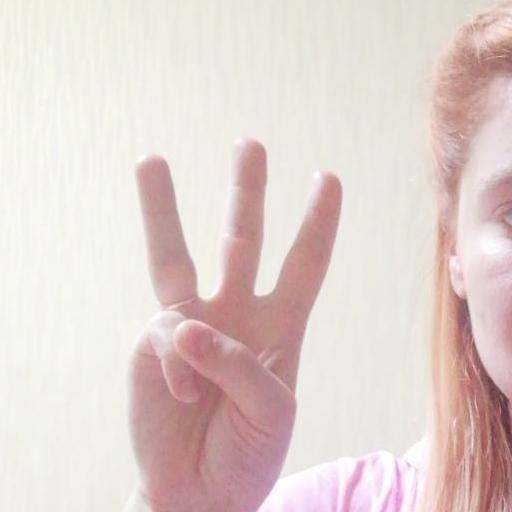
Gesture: three